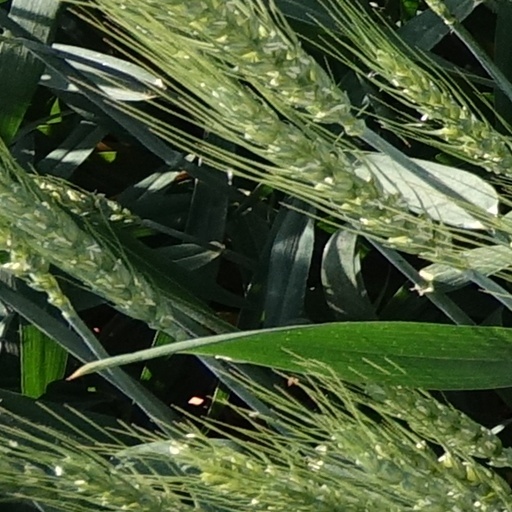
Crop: wheat